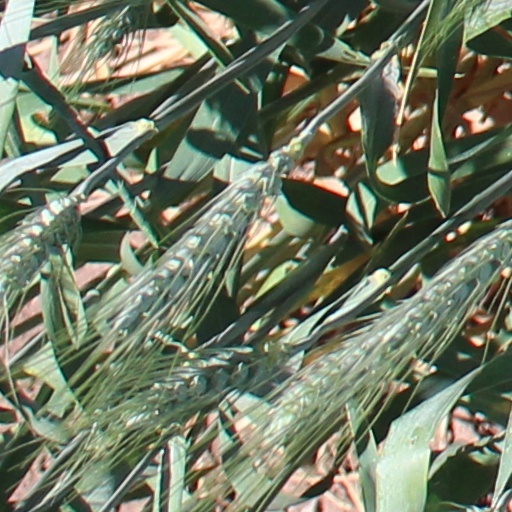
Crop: wheat